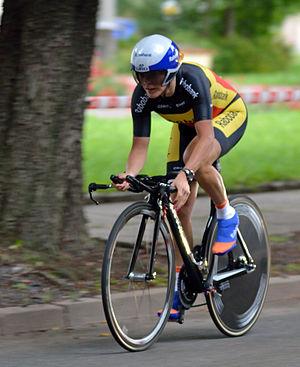
Liesbet De Vocht, née le 5 janvier 1979 à Turnhout, est une ancienne coureuse cycliste belge, directrice sportive de l'équipe Lotto Soudal Ladies. Elle a notamment été championne de Belgique du contre-la-montre en 2009, 2011, 2012 et 2013 et de la course en ligne en 2010 et 2013. Son frère Wim De Vocht a également été cycliste professionnel.